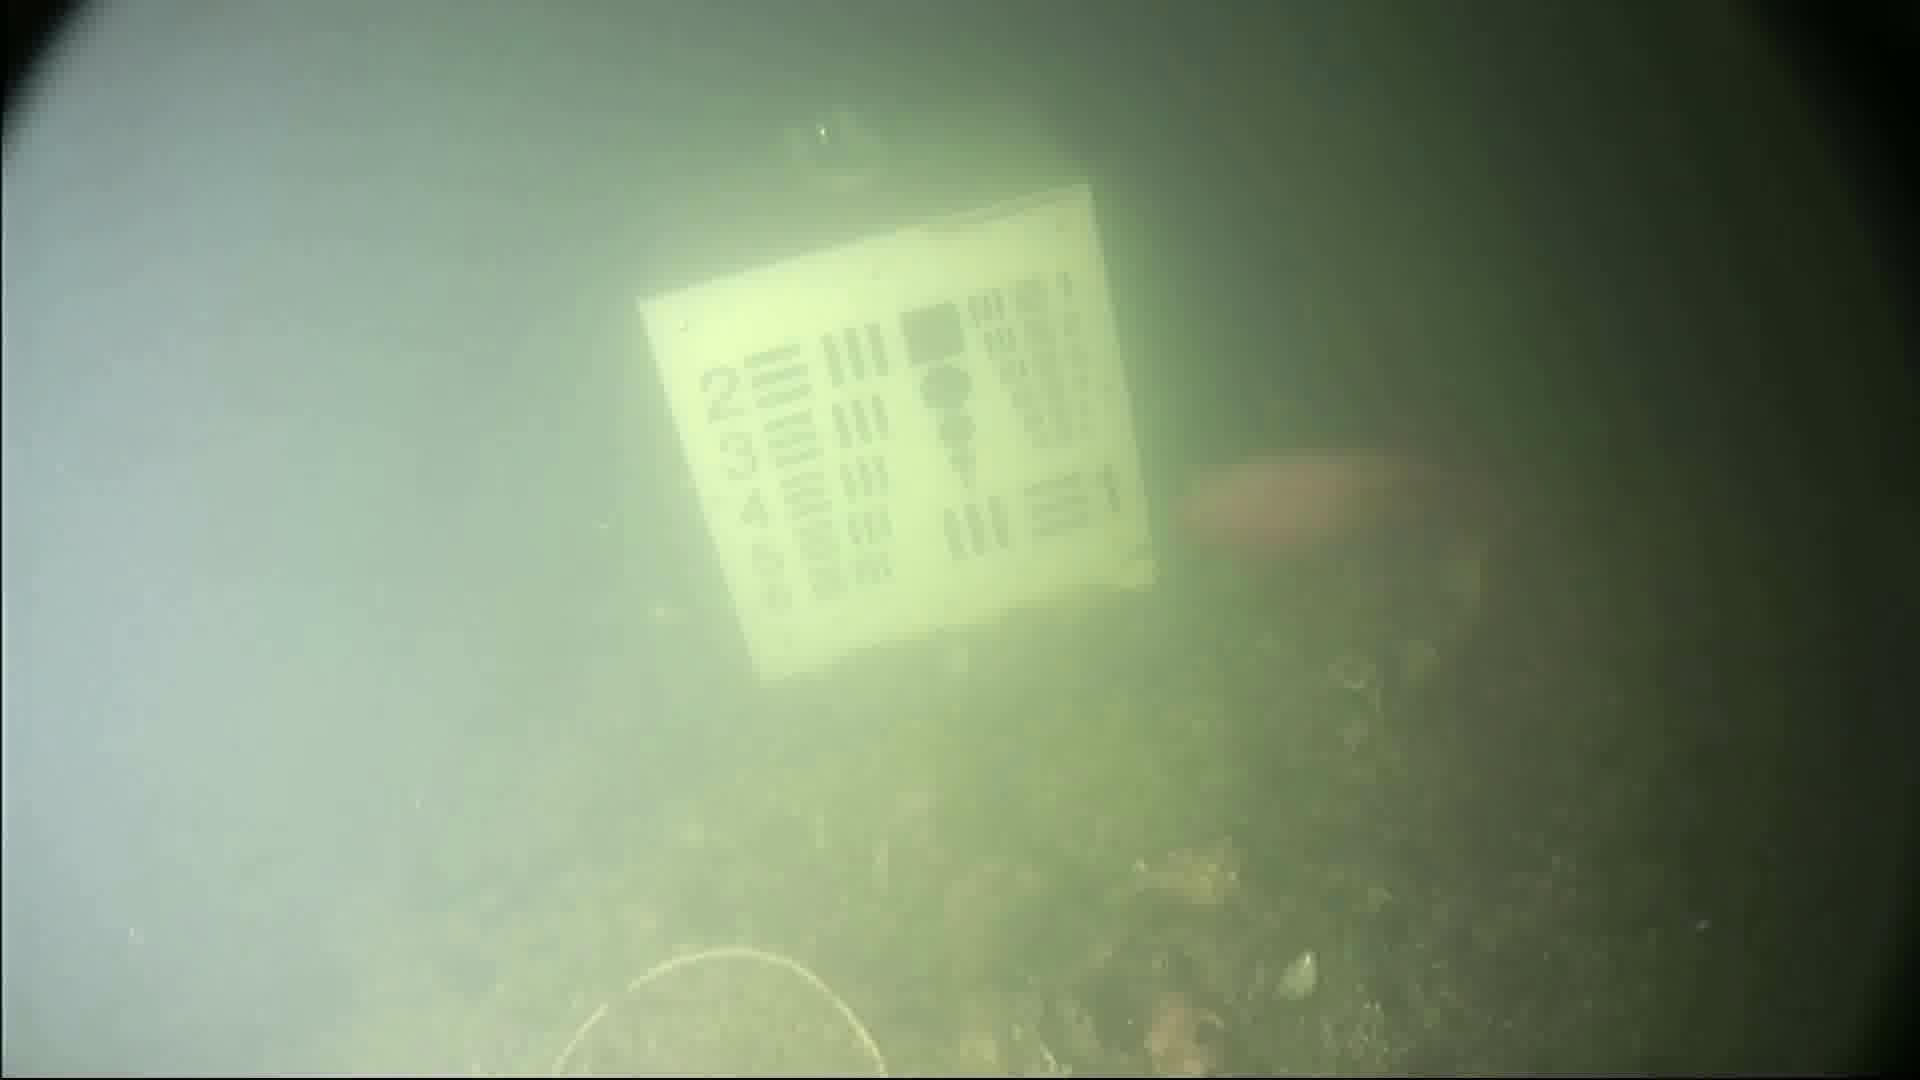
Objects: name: fish